Alan Bates

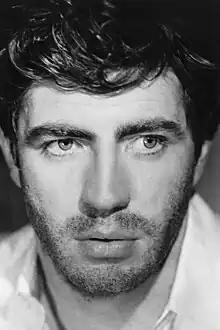
Bates in the mid-1960s.

His film roles this decade were more sparse, but included Herbert Ross's "Nijinsky" (1980), in which he portrayed yet another role as both a closeted gay lover and a domineering mentor. The following year, he was part of James Ivory's "Quartet" (1981), also starring Maggie Smith, Isabelle Adjani, and Anthony Higgins. Bates succeeded that with "The Return of the Soldier" (1982), which reunited him with Julie Christie, Glenda Jackson, and Ian Holm. "The Wicked Lady" (1983) teamed him up with Faye Dunaway but received poor reviews.